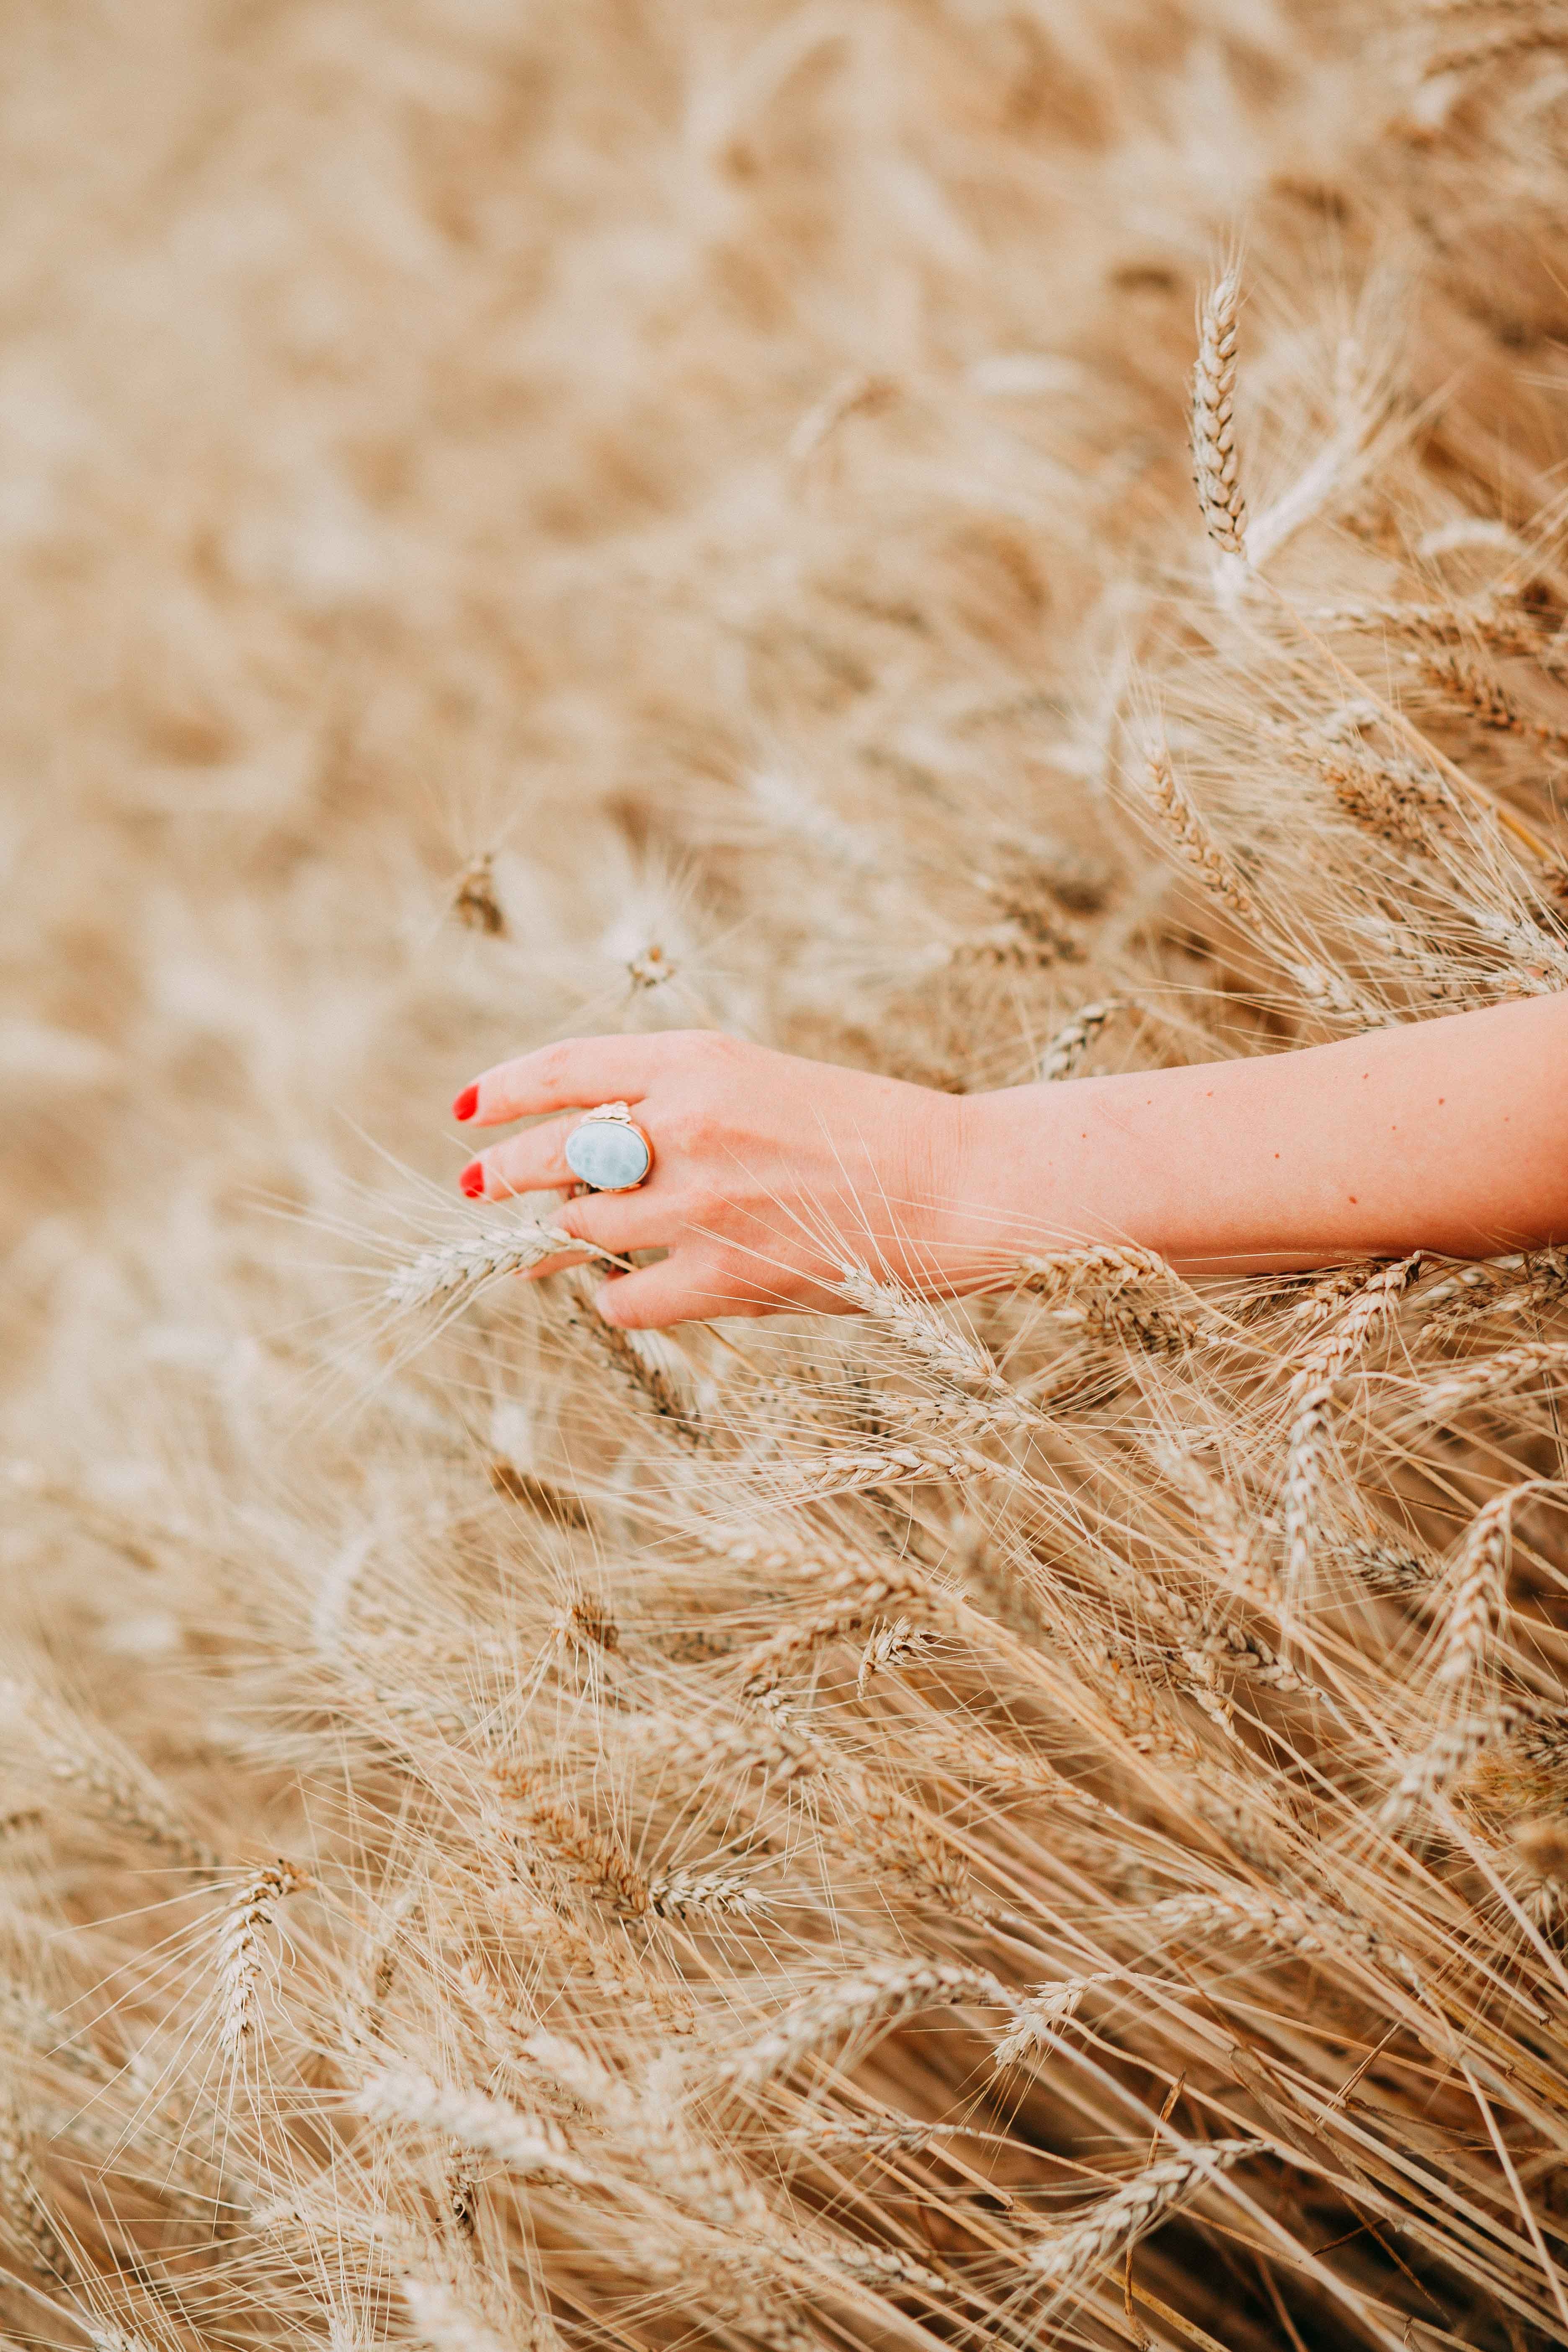
People in nature, straw, leg, grass family, grass, hay, blond, foot, summer, human leg, barefoot, photography, hand, fur, sunlight, plant, wheat, long hair, nail, fawn